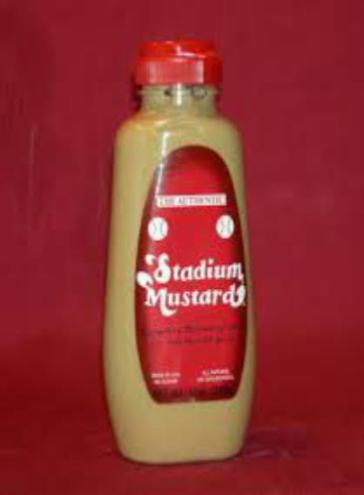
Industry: Food